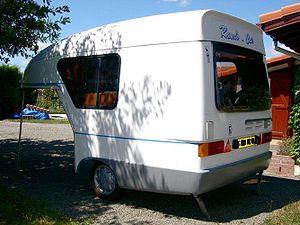
Randocar. Türkçe: Çekme karavan.
Une caravane, ou roulotte au Canada francophone, est « une remorque destinée à l'usage sur route et constituant un logement mobile ». Une caravane peut être habitée de manière temporaire ou permanente. Les caravanes peuvent être tractées par des automobiles ou des camionnettes. Lorsqu'elles sont intégrées au châssis d'un petit camion, on parle alors de camping-car ou de « motorhome ».